Saint Paul-Reformation Lutheran Church

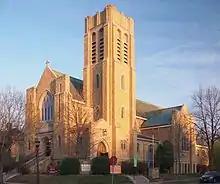
Saint Paul-Reformation Lutheran Church from the northwest

Saint Paul-Reformation Lutheran Church (SPR) is a of the Evangelical Lutheran Church in America (ELCA) located in Saint Paul, Minnesota, United States. It is part of the Saint Paul Area Synod.